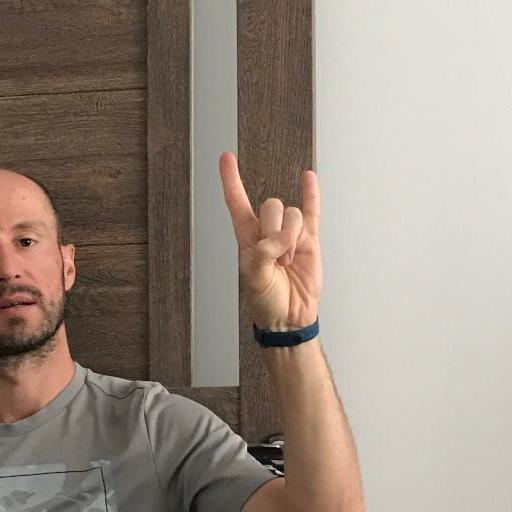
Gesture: rock